Farewell My Concubine (modern opera)

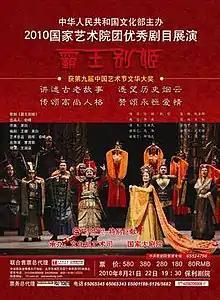
2010 production official poster

Farewell My Concubine (Chinese: 歌剧《霸王别姬》, "geju "Bawang bie ji"") is a Chinese-language western-style opera composed by choral conductor and composer Xiao Bai (萧白), to a libretto by Wang Jian (王健) for China National Opera House which toured America with the opera in 2008.